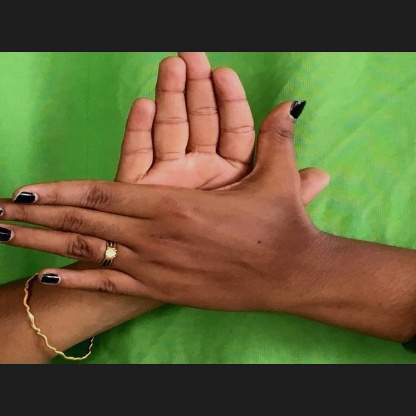
Mudra: Chakra